Carlos Ramírez (baseball)

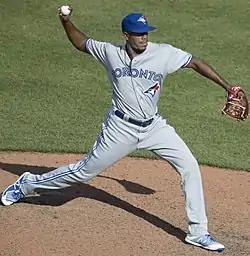
Ramírez with the Toronto Blue Jays in 2017

Carlos Alejandro Ramírez (born April 24, 1991) is a Dominican former professional baseball pitcher. He played in Major League Baseball (MLB) for the Toronto Blue Jays and Oakland Athletics.